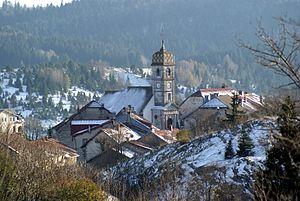
Hiver à la Chaux du Dombief
Chaux-du-Dombief est une commune française située dans le département du Jura, en région Bourgogne-Franche-Comté.